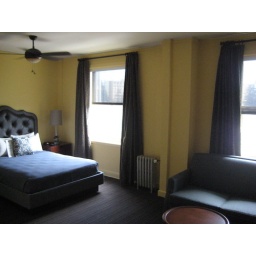
Why yes, that would be a platform bed with a black leather headboard in a blue and yellow room.